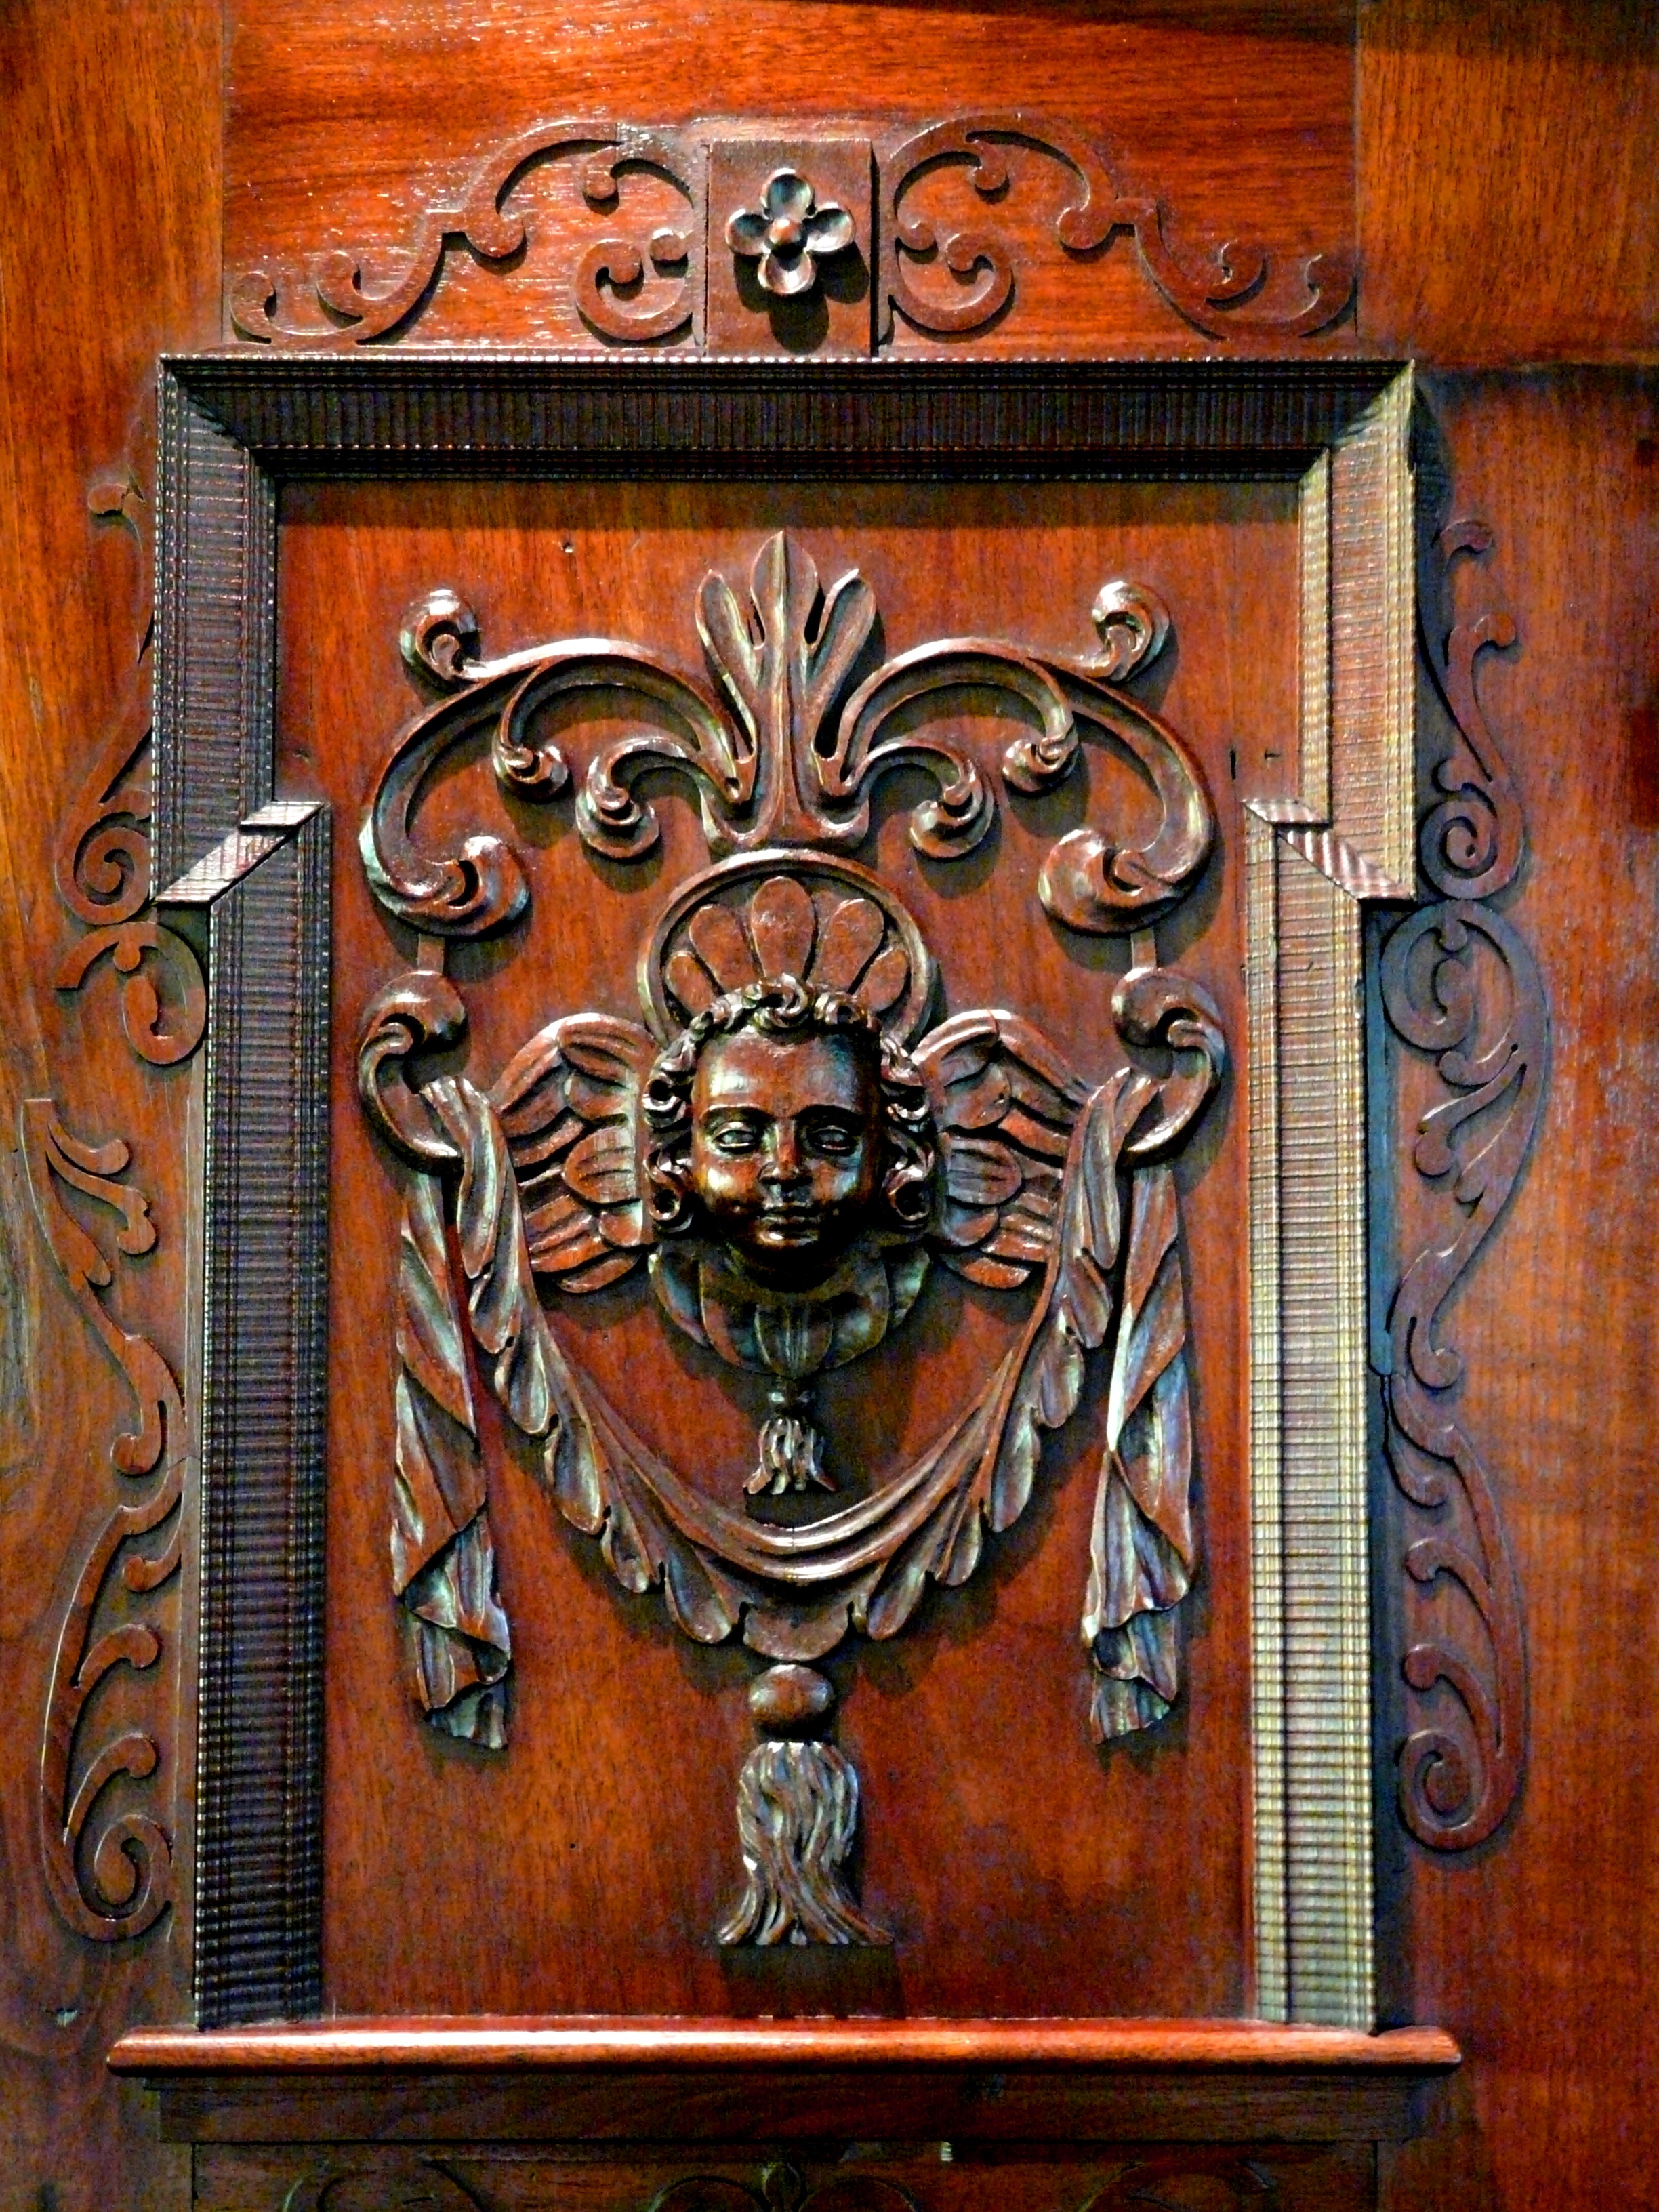
wood, antique, window, pattern, furniture, ornament, cabinet, face, art, carved, picture frame, iron, carving, relief, modern art